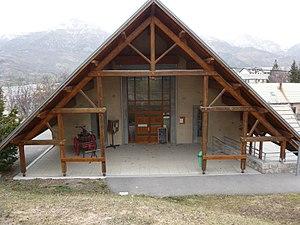
Le refuge des animaux, entrée
Saint-Léger-les-Mélèzes, est une commune française située dans le département des Hautes-Alpes en région Provence-Alpes-Côte d'Azur.